Adelaide

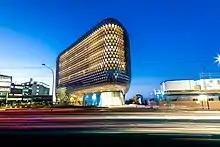
The South Australian Health and Medical Research Institute (SAHMRI), located on North Terrace

Education forms an increasingly important part of the city's economy, with the South Australian Government and educational institutions attempting to position Adelaide as "Australia's education hub" and marketing it as a "Learning City". The number of international students studying in Adelaide has increased rapidly in recent years to 30,726 in 2015, of which 1,824 were secondary school students.